Healthcare in Canada

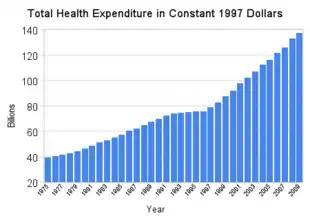
Total Canadian health care expenditures in 1997 dollars from 1975 to 2009

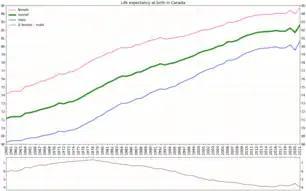
Life expectancy in Canada by gender

According to a 2001 article in "Annals of the Royal College of Physicians and Surgeons of Canada", applying a pharmacoeconomic perspective to analyze cost reduction, it has been shown that savings made by individual hospitals result in actual cost increases to the provinces.